Mahendra Mewati

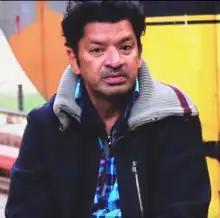
Mahendra Mewati during the interview of "Not so Famous"

Mahendra Mewati (25 January 1970 – 9 January 2019) was an Indian theatre and film actor known for his theatre productions and for films. He has also directed the play "Oedipus Rex" (written by Sophocles).